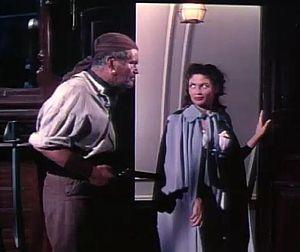
La Fille des boucaniers est un film américain réalisé par Frederick De Cordova et sorti en 1950.